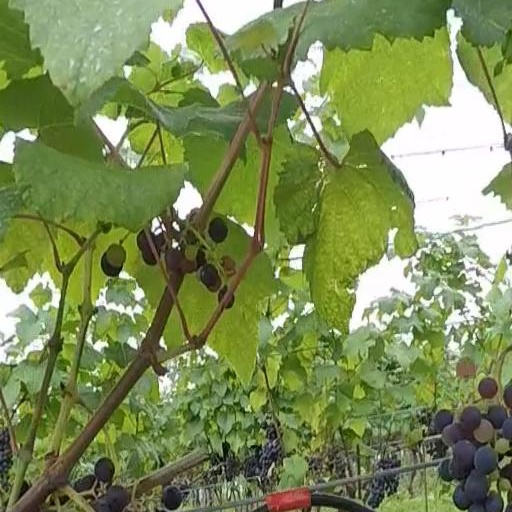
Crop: grape